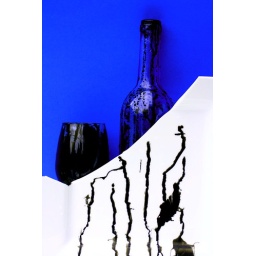
against the blue wall